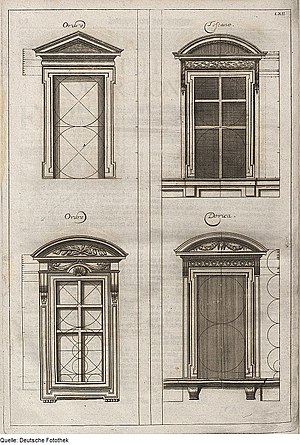
Fordakning
Trekantsfordakning og segmentfordakning (cirkelsnit).
En fordakning er en gesims på en bygningsfacade. Fordakningen ses over døre, vinduer og porte typisk på bygninger med facadeornamentik i et klassicerende formsprog. Fordakninger kan optræde indendørs i pragtrum med finornamentik, typisk sale og paraderum.